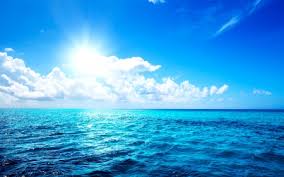
Weather: sun or clear